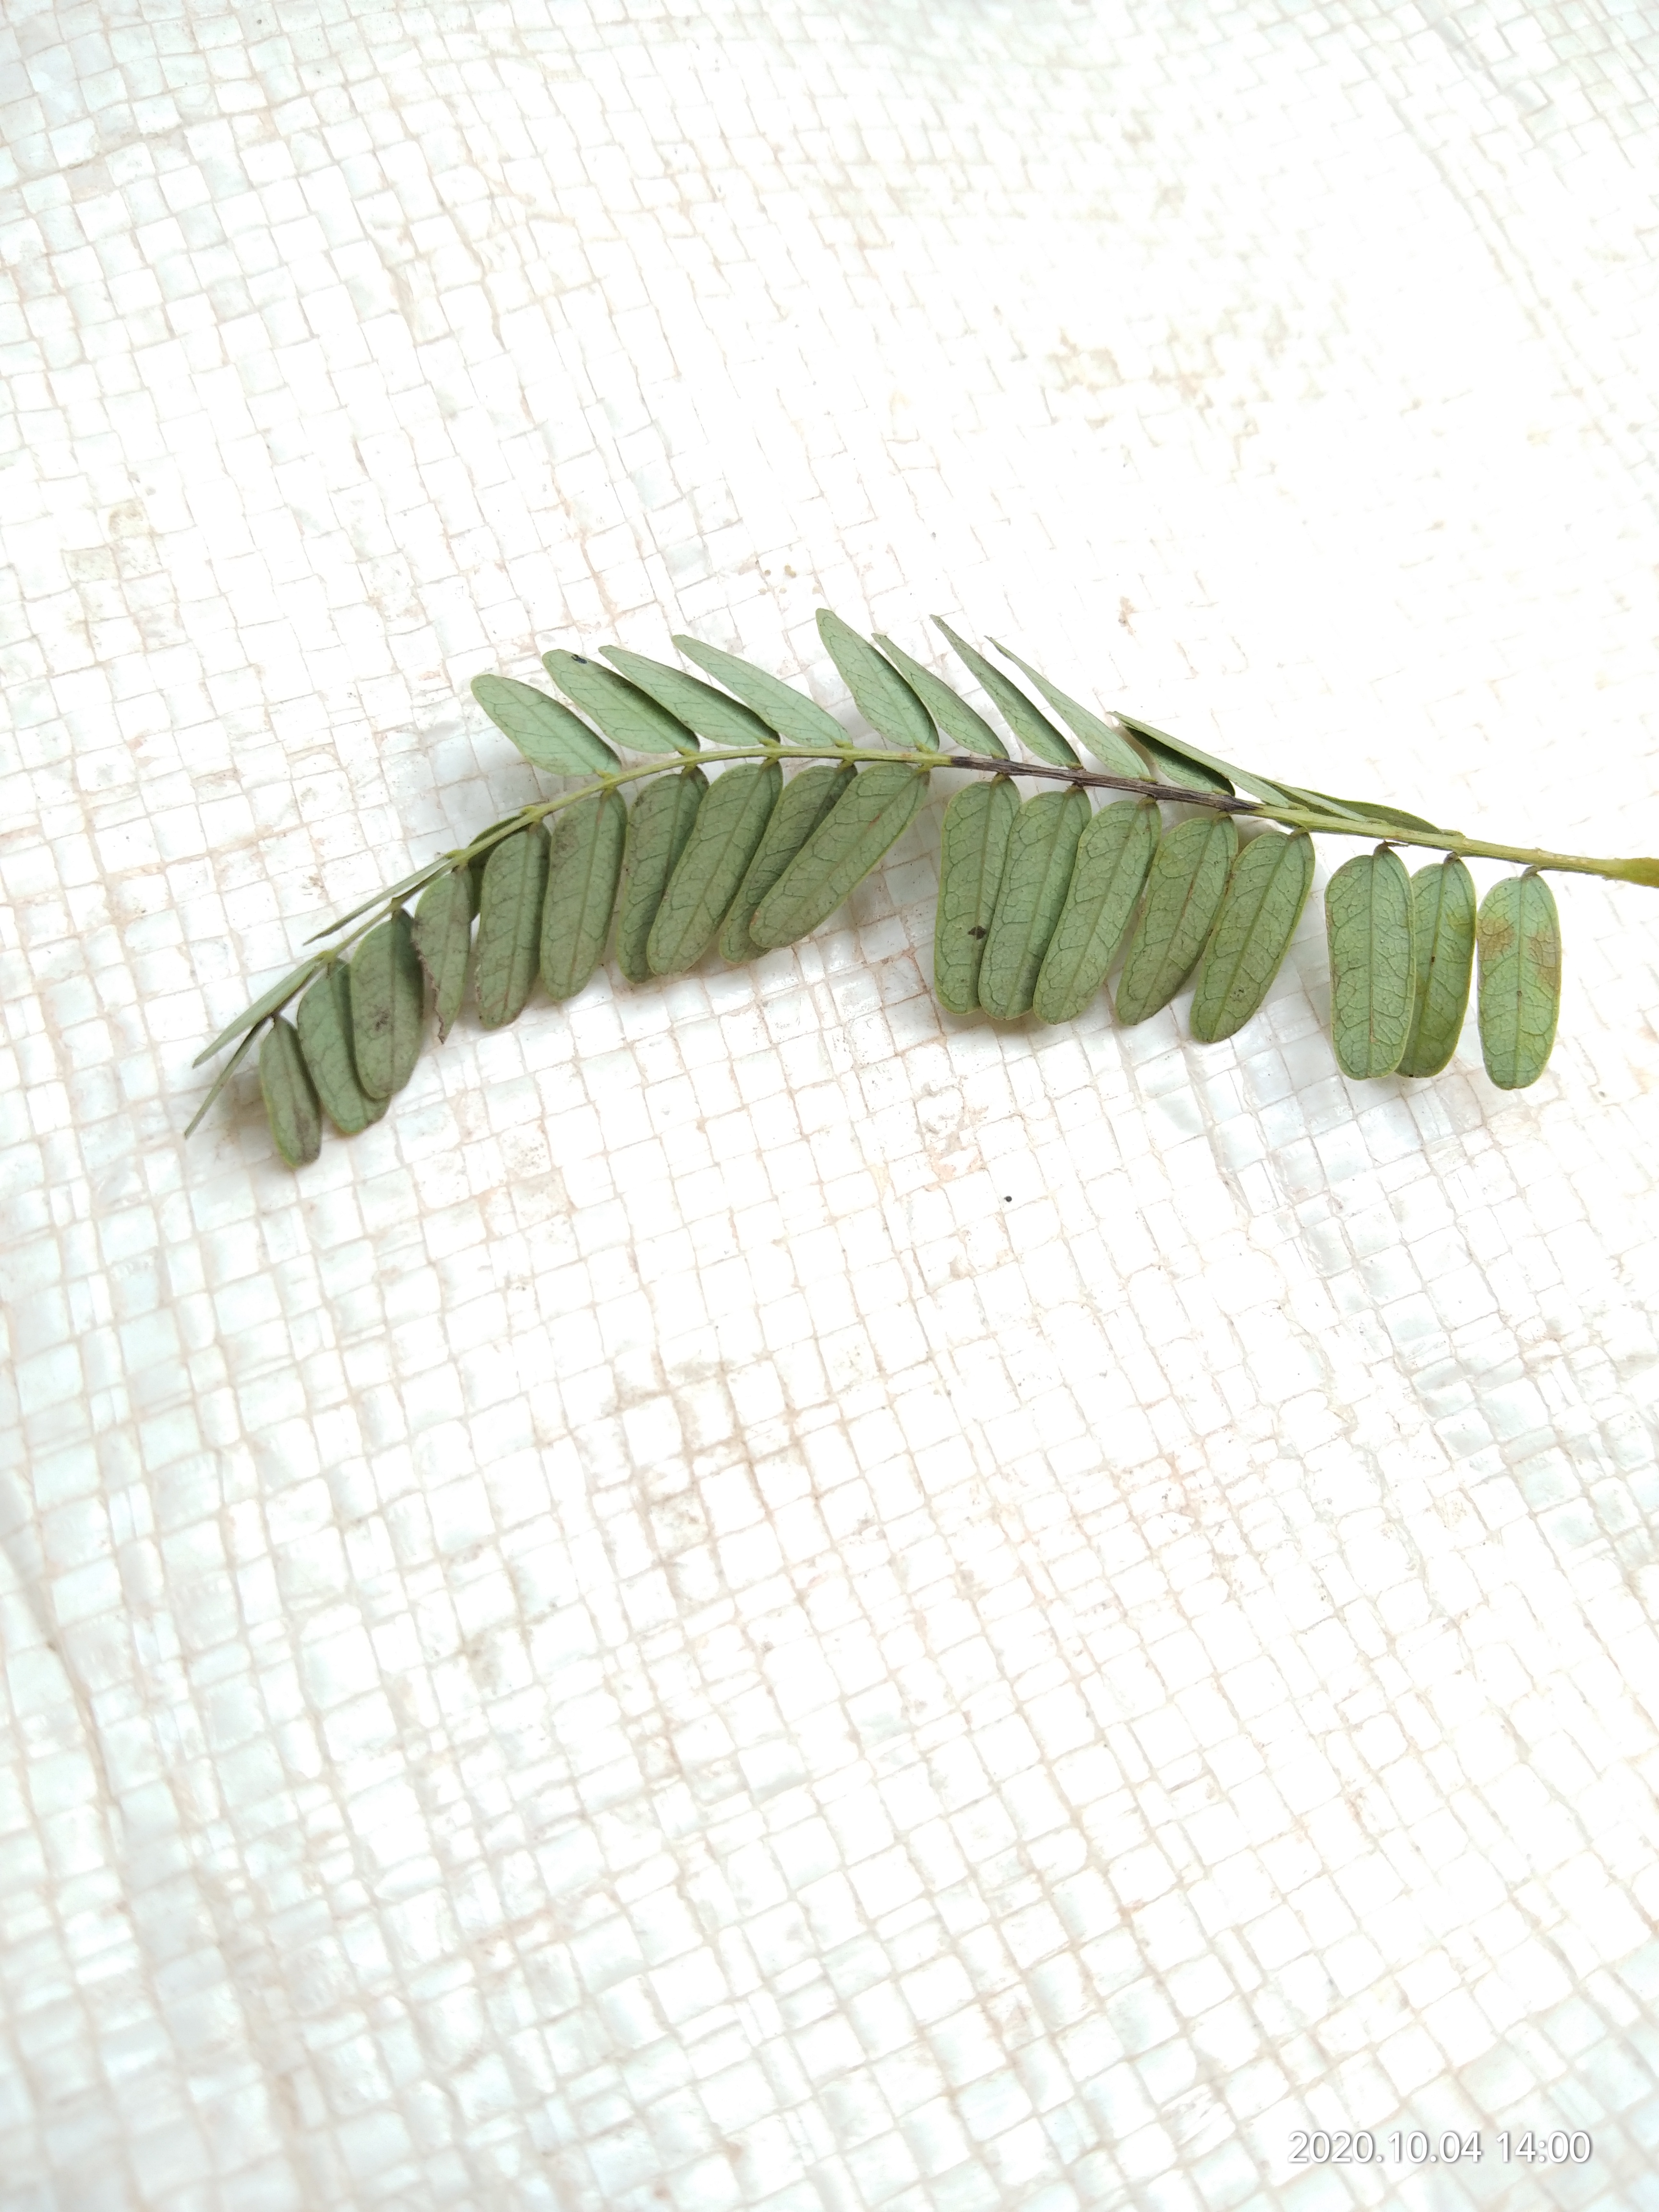
Plant: Tamarind